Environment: real
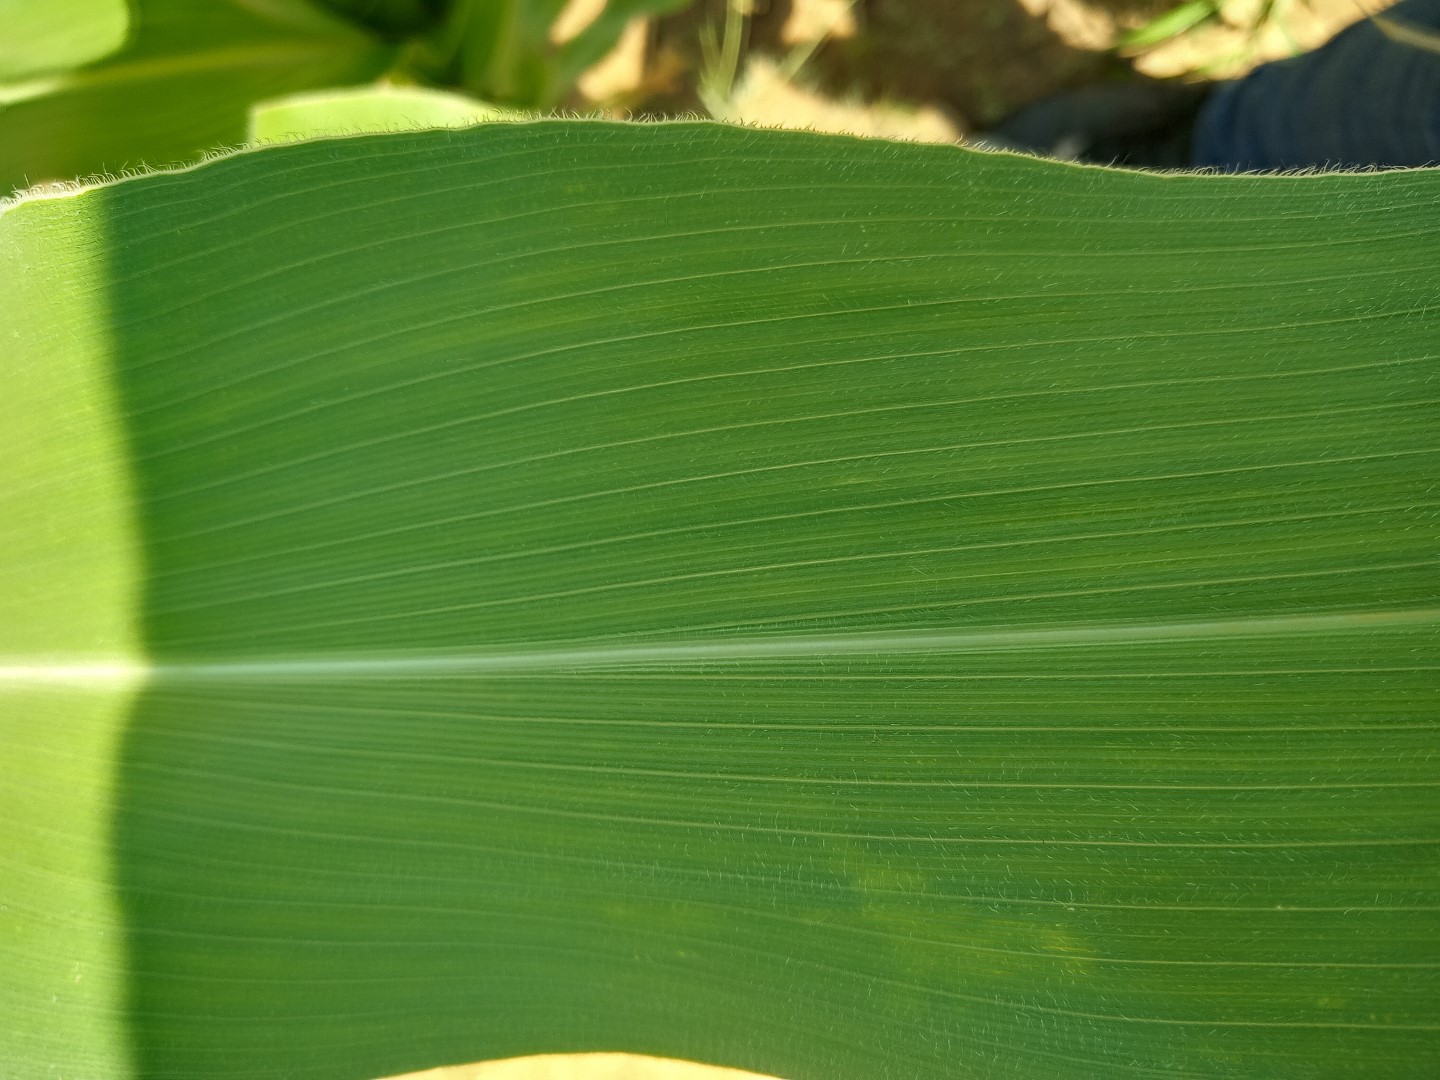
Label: healthy